Rahul Dravid

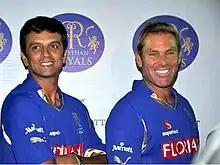
Dravid with RR teammate Shane Warne

Rahul Dravid played for Royal Challengers Bangalore in IPL 2008, 2009 and 2010. Later he played for the Rajasthan Royals and led them to the finals of Champions League T20 in 2013, and play-offs of the Indian Premier League in 2013. Dravid announced retirement from Twenty20 after playing the 2013 Champions League Twenty20 in September–October 2013.